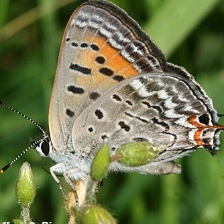
Species: COPPER TAIL